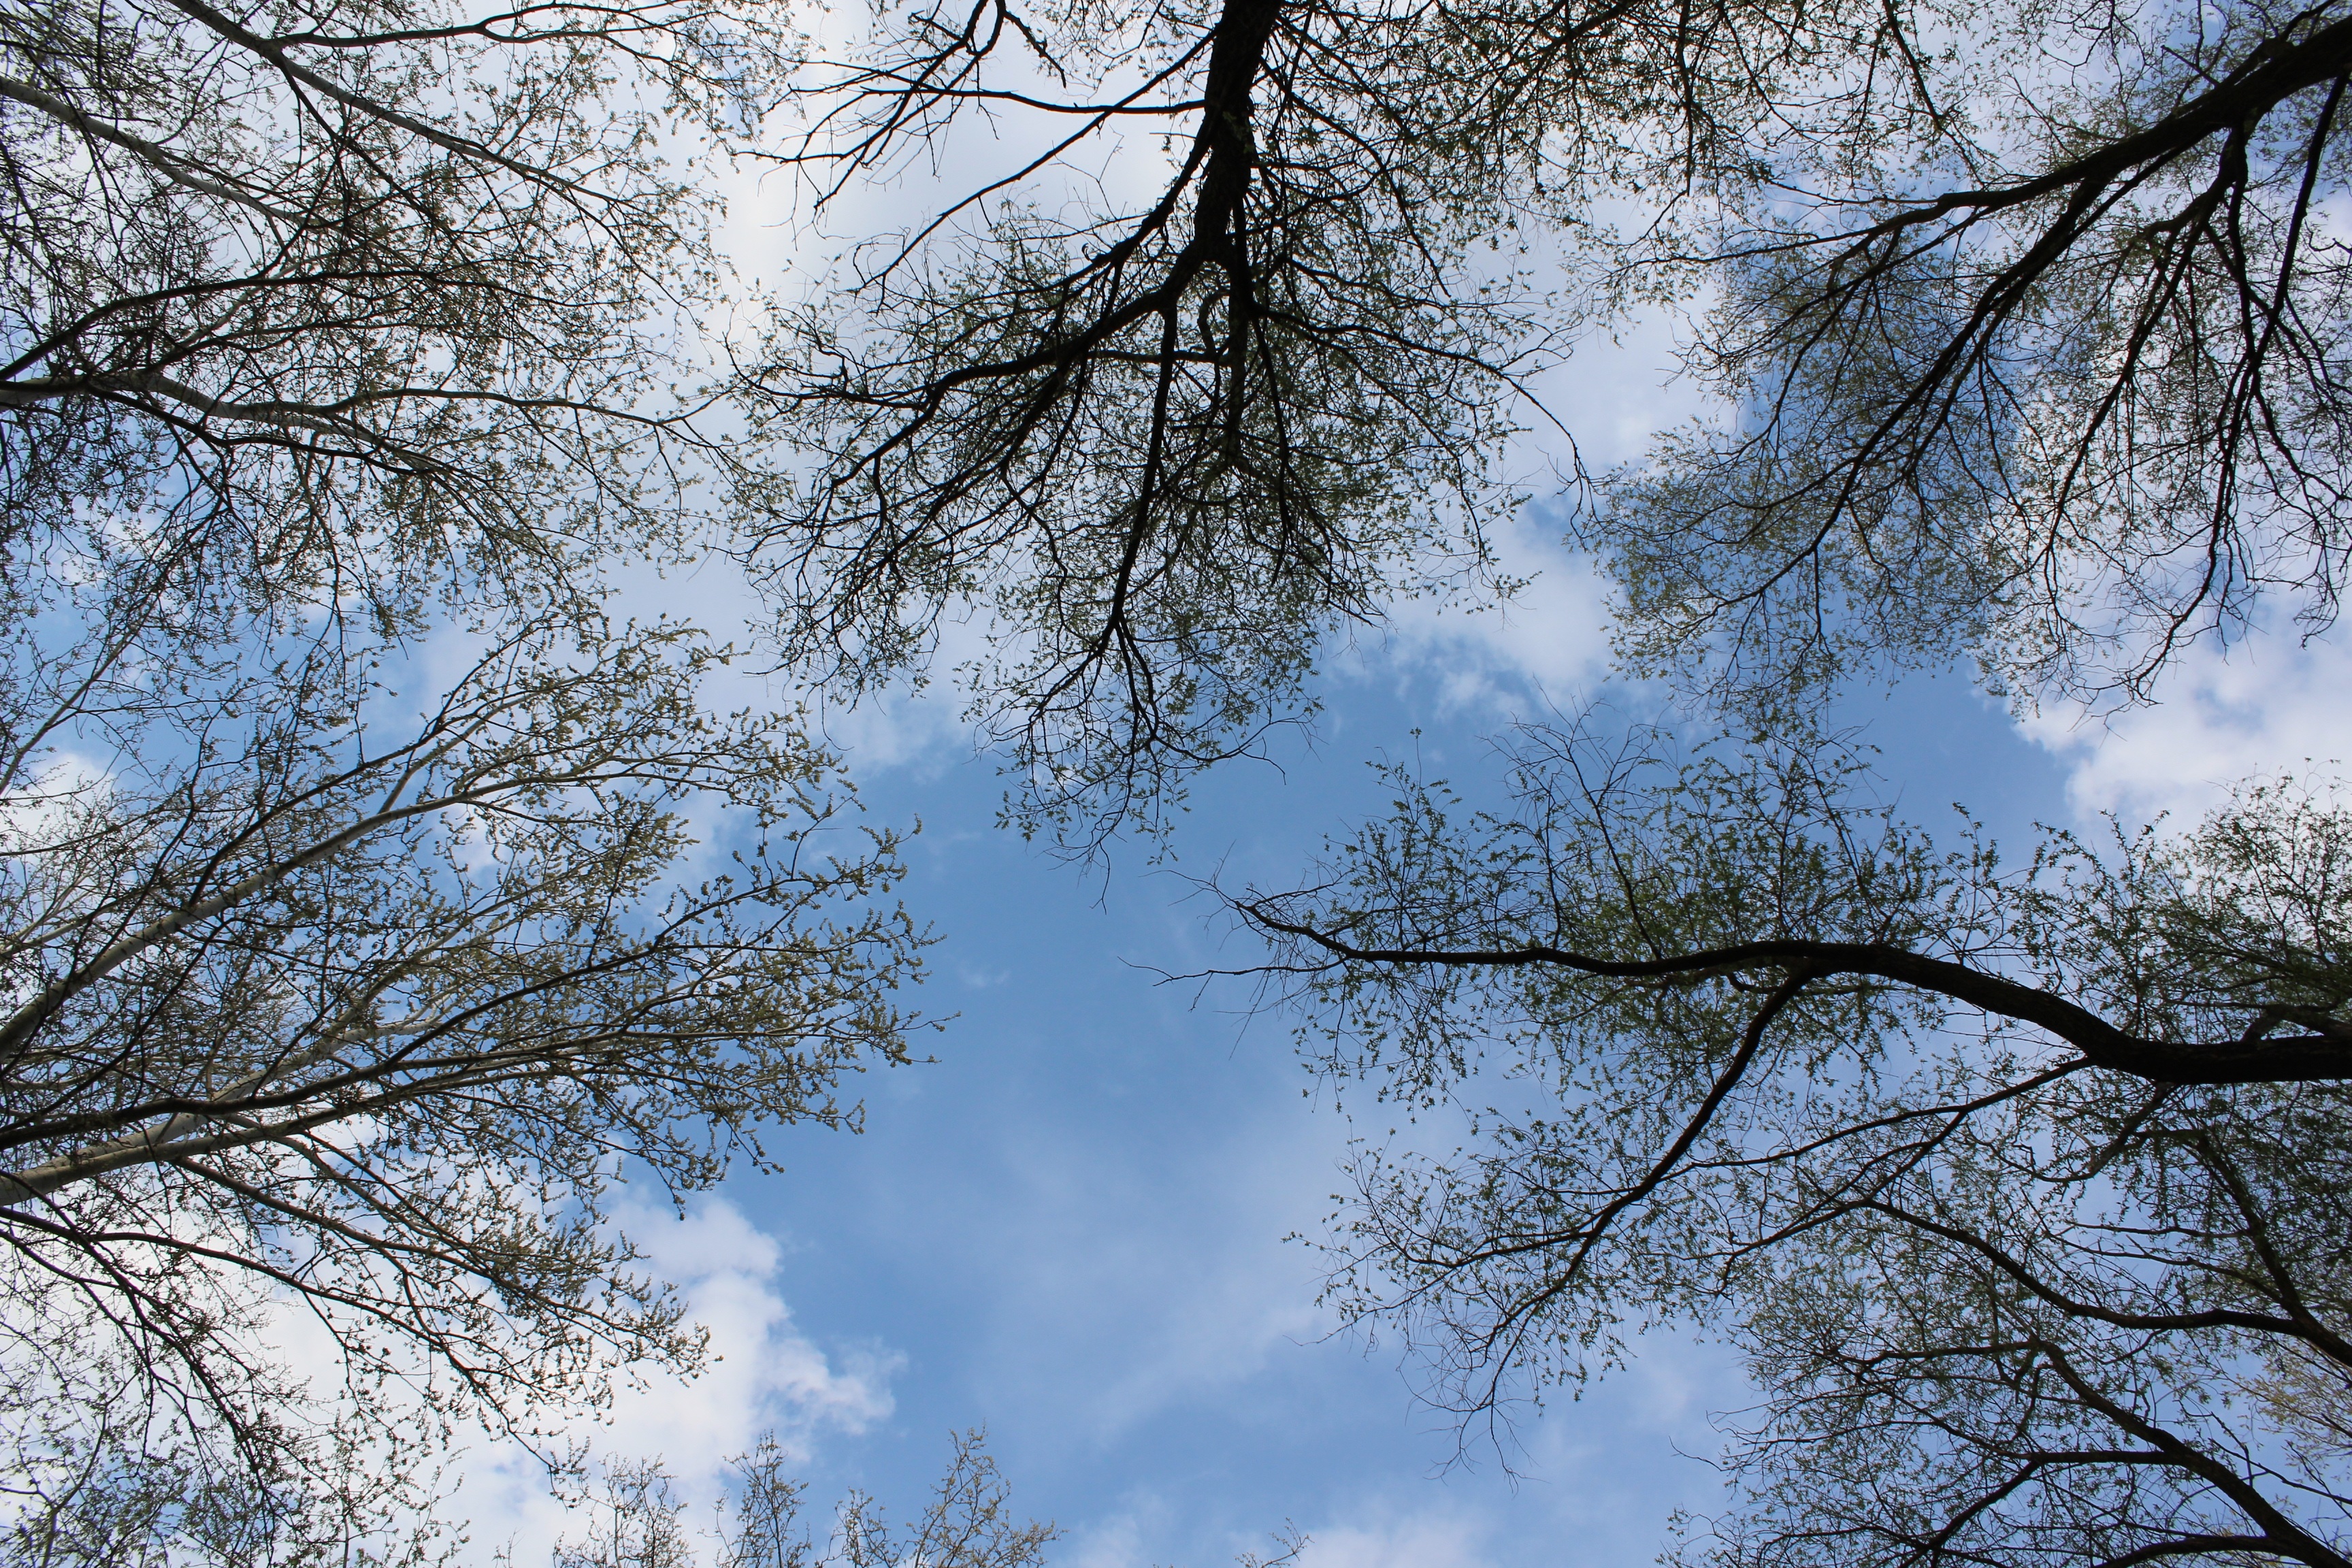
tree, nature, forest, branch, snow, winter, cloud, plant, sky, sunlight, morning, leaf, flower, frost, autumn, season, freezing, atmospheric phenomenon, woody plant